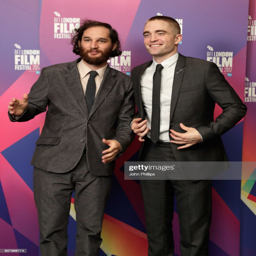
cinematographer and actor attend a screening during festival .